Environmental policy of India

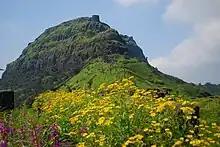
Monsoons scrub India's air, bringing its natural diversity in better view.

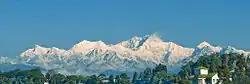
Himalayan peaks in eastern India on a day without haze.

Since about the late 1980s, the Supreme Court of India has been pro-actively engaged in India's environmental issues. In most countries, it is the executive and the legislative branches of the government that plan, implement and address environmental issues; the Indian experience is different. The Supreme Court of India has been engaged in interpreting and introducing new changes in the environmental jurisprudence directly. The Court has laid down new principles to protect the environment, re-interpreted environmental laws, created new institutions and structures, and conferred additional powers on the existing ones through a series of directions and judgments.